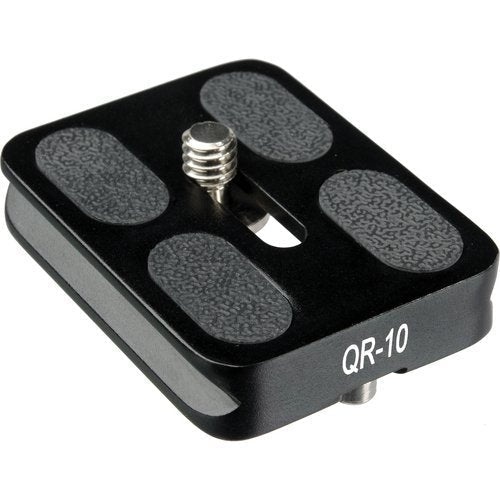
Oben QR-10 Quick Release Plate
Oben QR-10 Quick Release Plate The Oben QR-10 Quick Release Plate is a camera plate that fits the Arca Swiss- style quick-release element of Oben's BB-0, BB-0T, BC-0 & BC-0T ball head models. The plate features a 1/4"-20 screw with a ring on the underside that allows you to attach it to a DSLR, point & shoot, or video camera without using tools. For camera stability, the top of the plate features a rubberized surface. Two studs on the bottom of the plate help prevent the camera & plate from sliding all the way forward or backward out of the ball head, in case the head's clamp is inadvertently left loose.The plate is 1.95" (49.5 mm) long, and fits any standard Arca-type quick release mechanism. Product Features Fits Oben Ball Head Models BB-0, BB-0T, BC-0 & BC-0T 5-Year Warranty
Category: Cameras & Optics > Camera & Optic Accessories > Tripod & Monopod Accessories